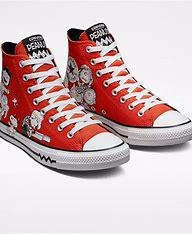
Brand: Converse
Model: Chuck Taylor All